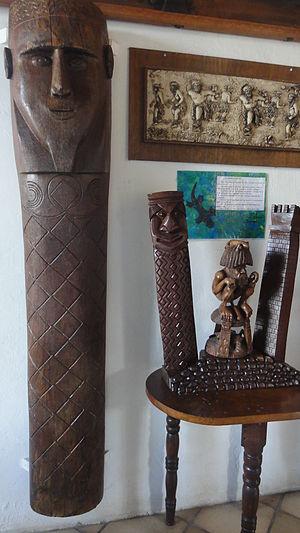
Musée de Bourail
Le musée de Bourail est un musée, situé dans la commune de Bourail, retraçant l'histoire du bagne de Nouvelle-Calédonie. On peut y voir notamment l'une des dernières guillotines en parfait état, la dernière exécution sur cette guillotine date de 1940.